Lodovico Ferrari

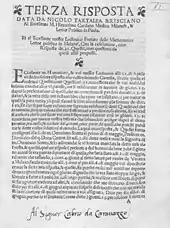
Niccolò Tartaglia, "Terza risposta data a messer Hieronimo Cardano et a messer Lodovico Ferraro", 1547

Lodovico de Ferrari (2 February 1522 – 5 October 1565) was an Italian mathematician best known today for solving the quartic equation.